Nebraska Coliseum

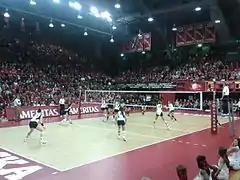
Nebraska vs. Iowa at the NU Coliseum on Nov. 21, 2012

After the completion of the NU Sports Complex in 1976, the Coliseum primarily served as the home venue of Nebraska's volleyball team. It underwent an extensive renovation in 1991 to better suit the needs of the program, reducing capacity to 4,030. The renovation made the Coliseum one of few collegiate arenas designed specifically for volleyball, and it became known for its intimate atmosphere which generated deafening acoustics. For decades the Coliseum provided a significant home-court advantage – Nebraska compiled an all-time record of 511–36 at the venue, including a 52–4 mark in the NCAA Division I tournament.